Aura-Aura Climber

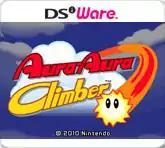

Aura-Aura Climber is an action video game developed by Nintendo Software Technology for the Nintendo DSi's DSiWare digital download service. It was released on February 22, 2010.